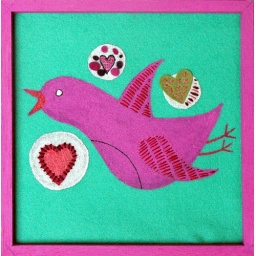
Felt birds painted and sewn in wooden frames - part of the Banjo Artshow 2005'Love'